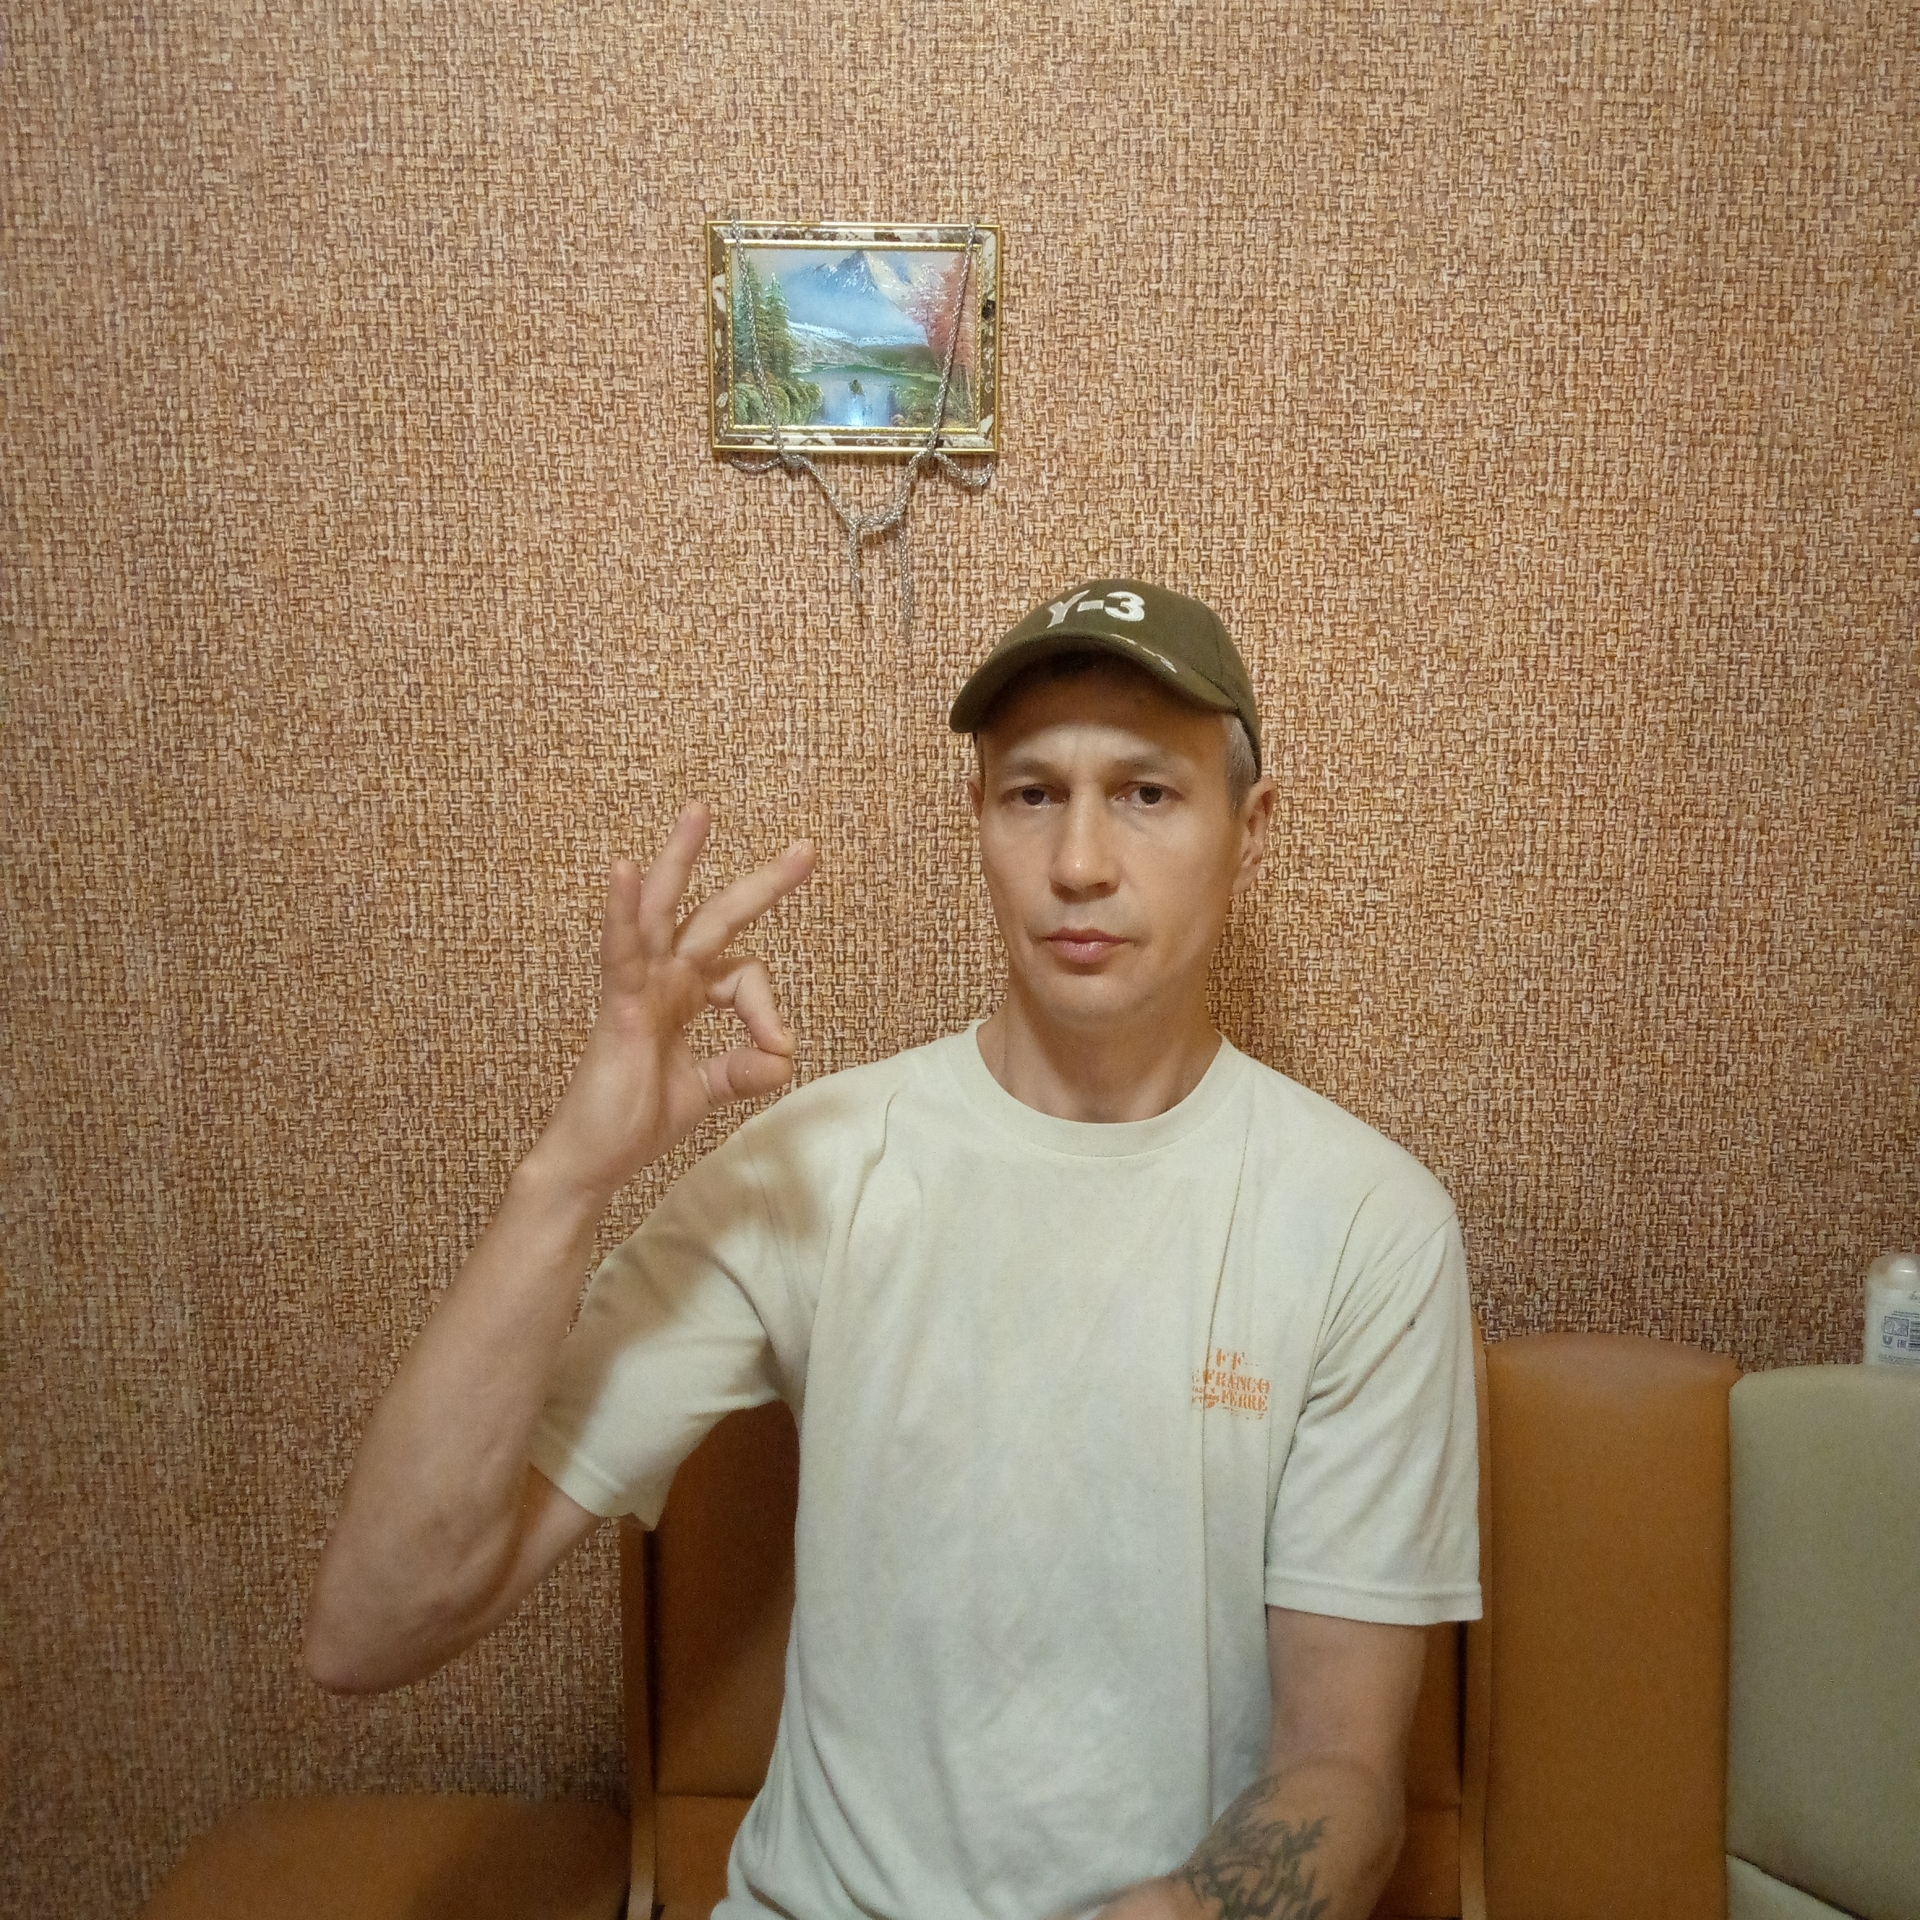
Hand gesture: ok